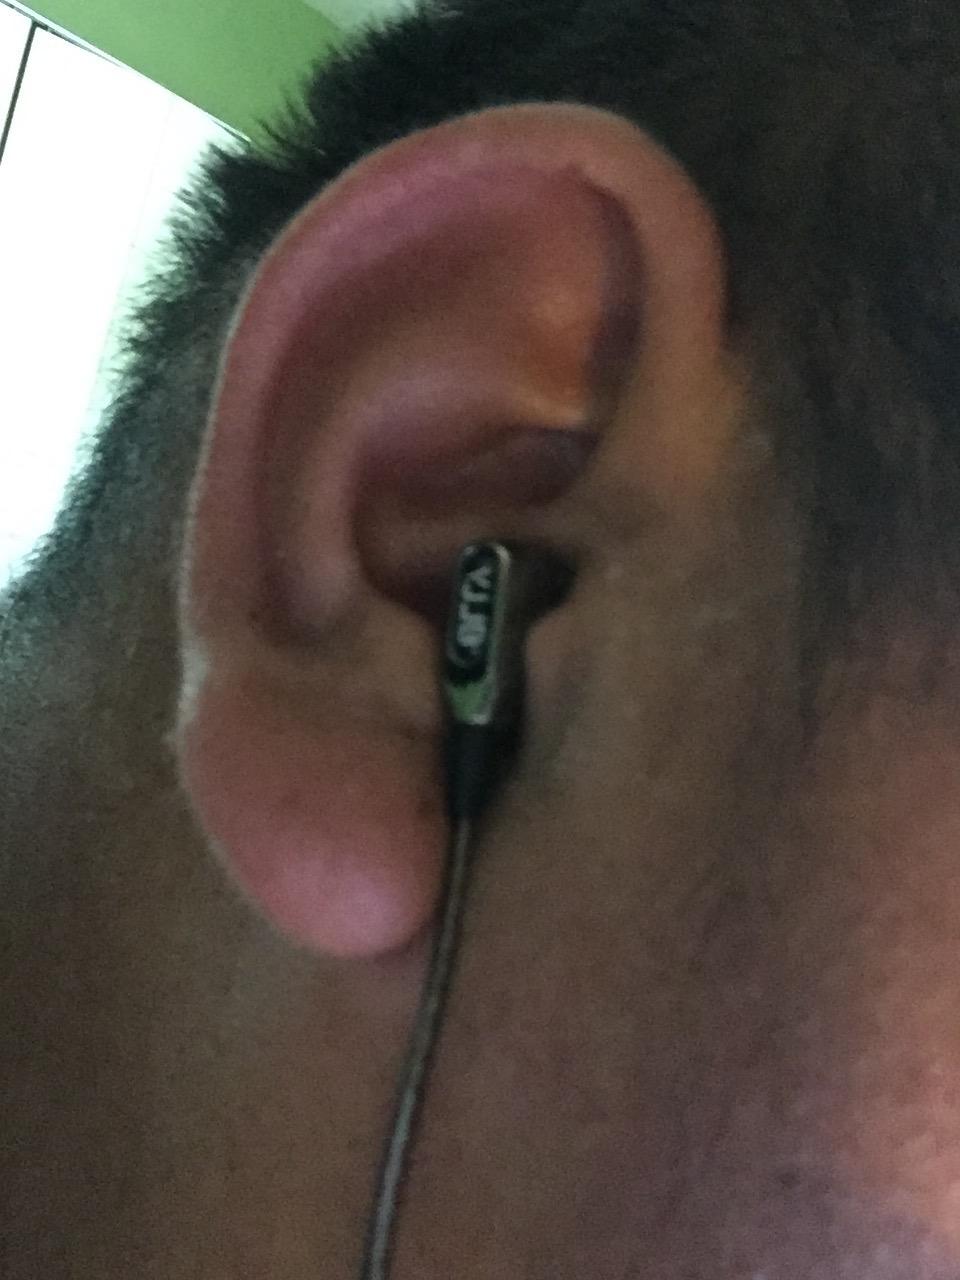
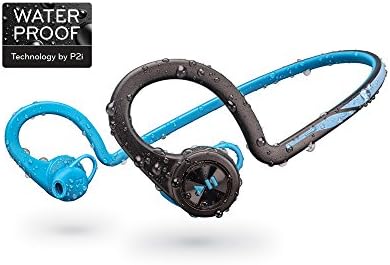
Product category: headphones
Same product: no